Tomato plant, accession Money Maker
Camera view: horizontal (90 deg, fisheye); turntable rotation: 150 degrees
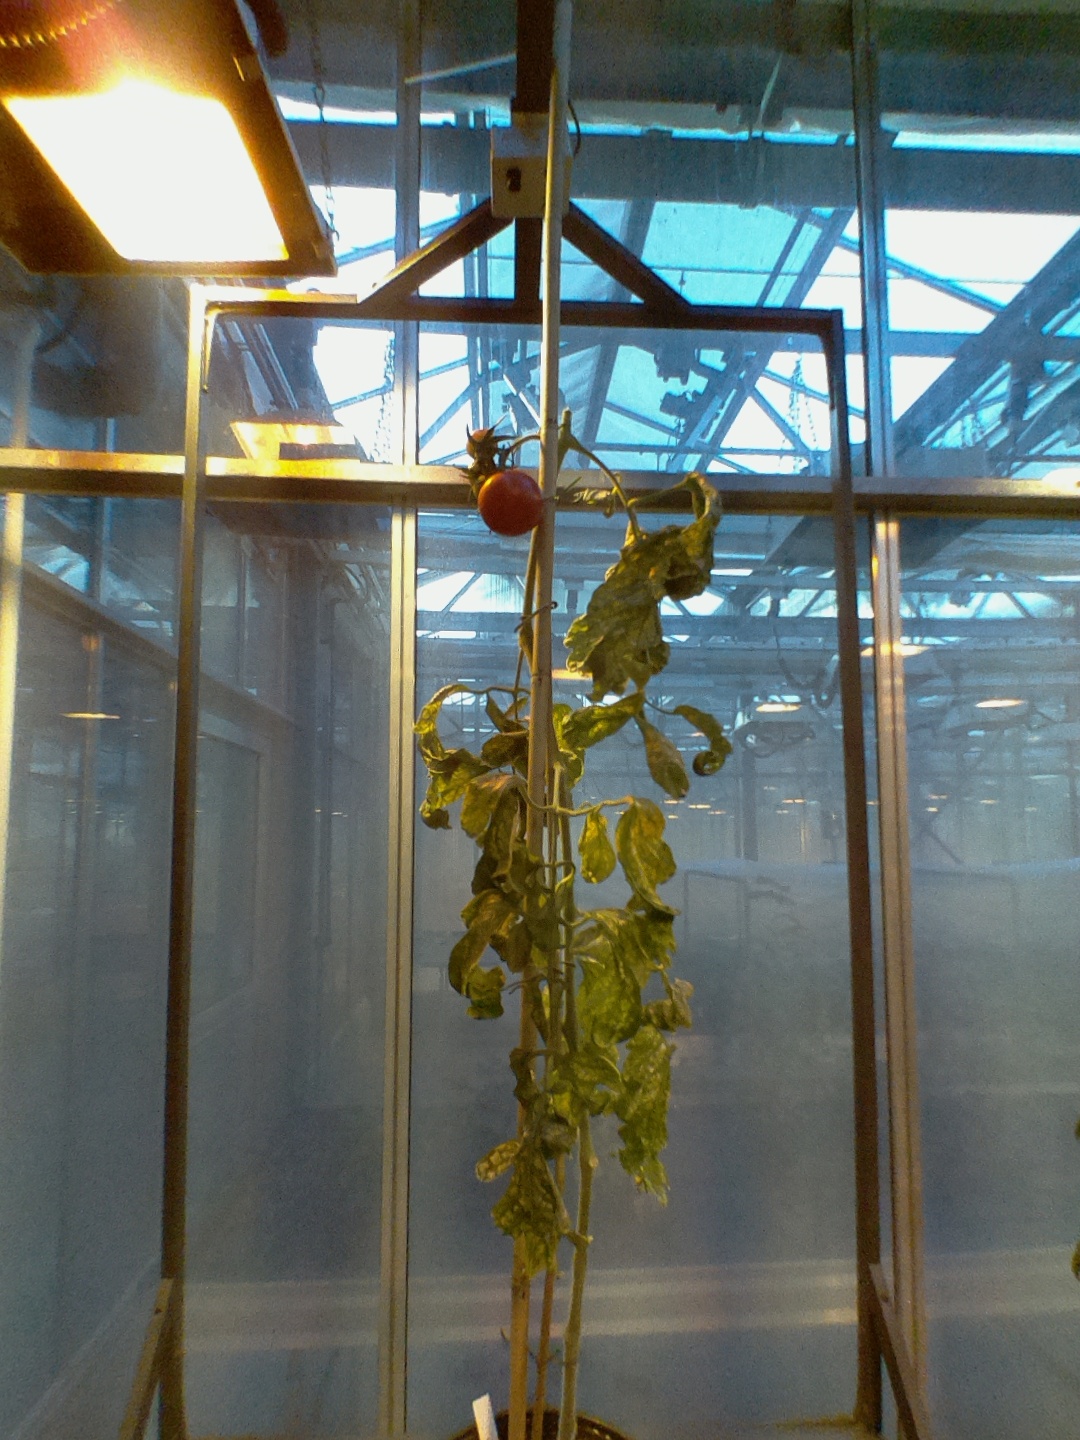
BBCH growth stage 82: 20%-30% of fruits show typical fully ripe color